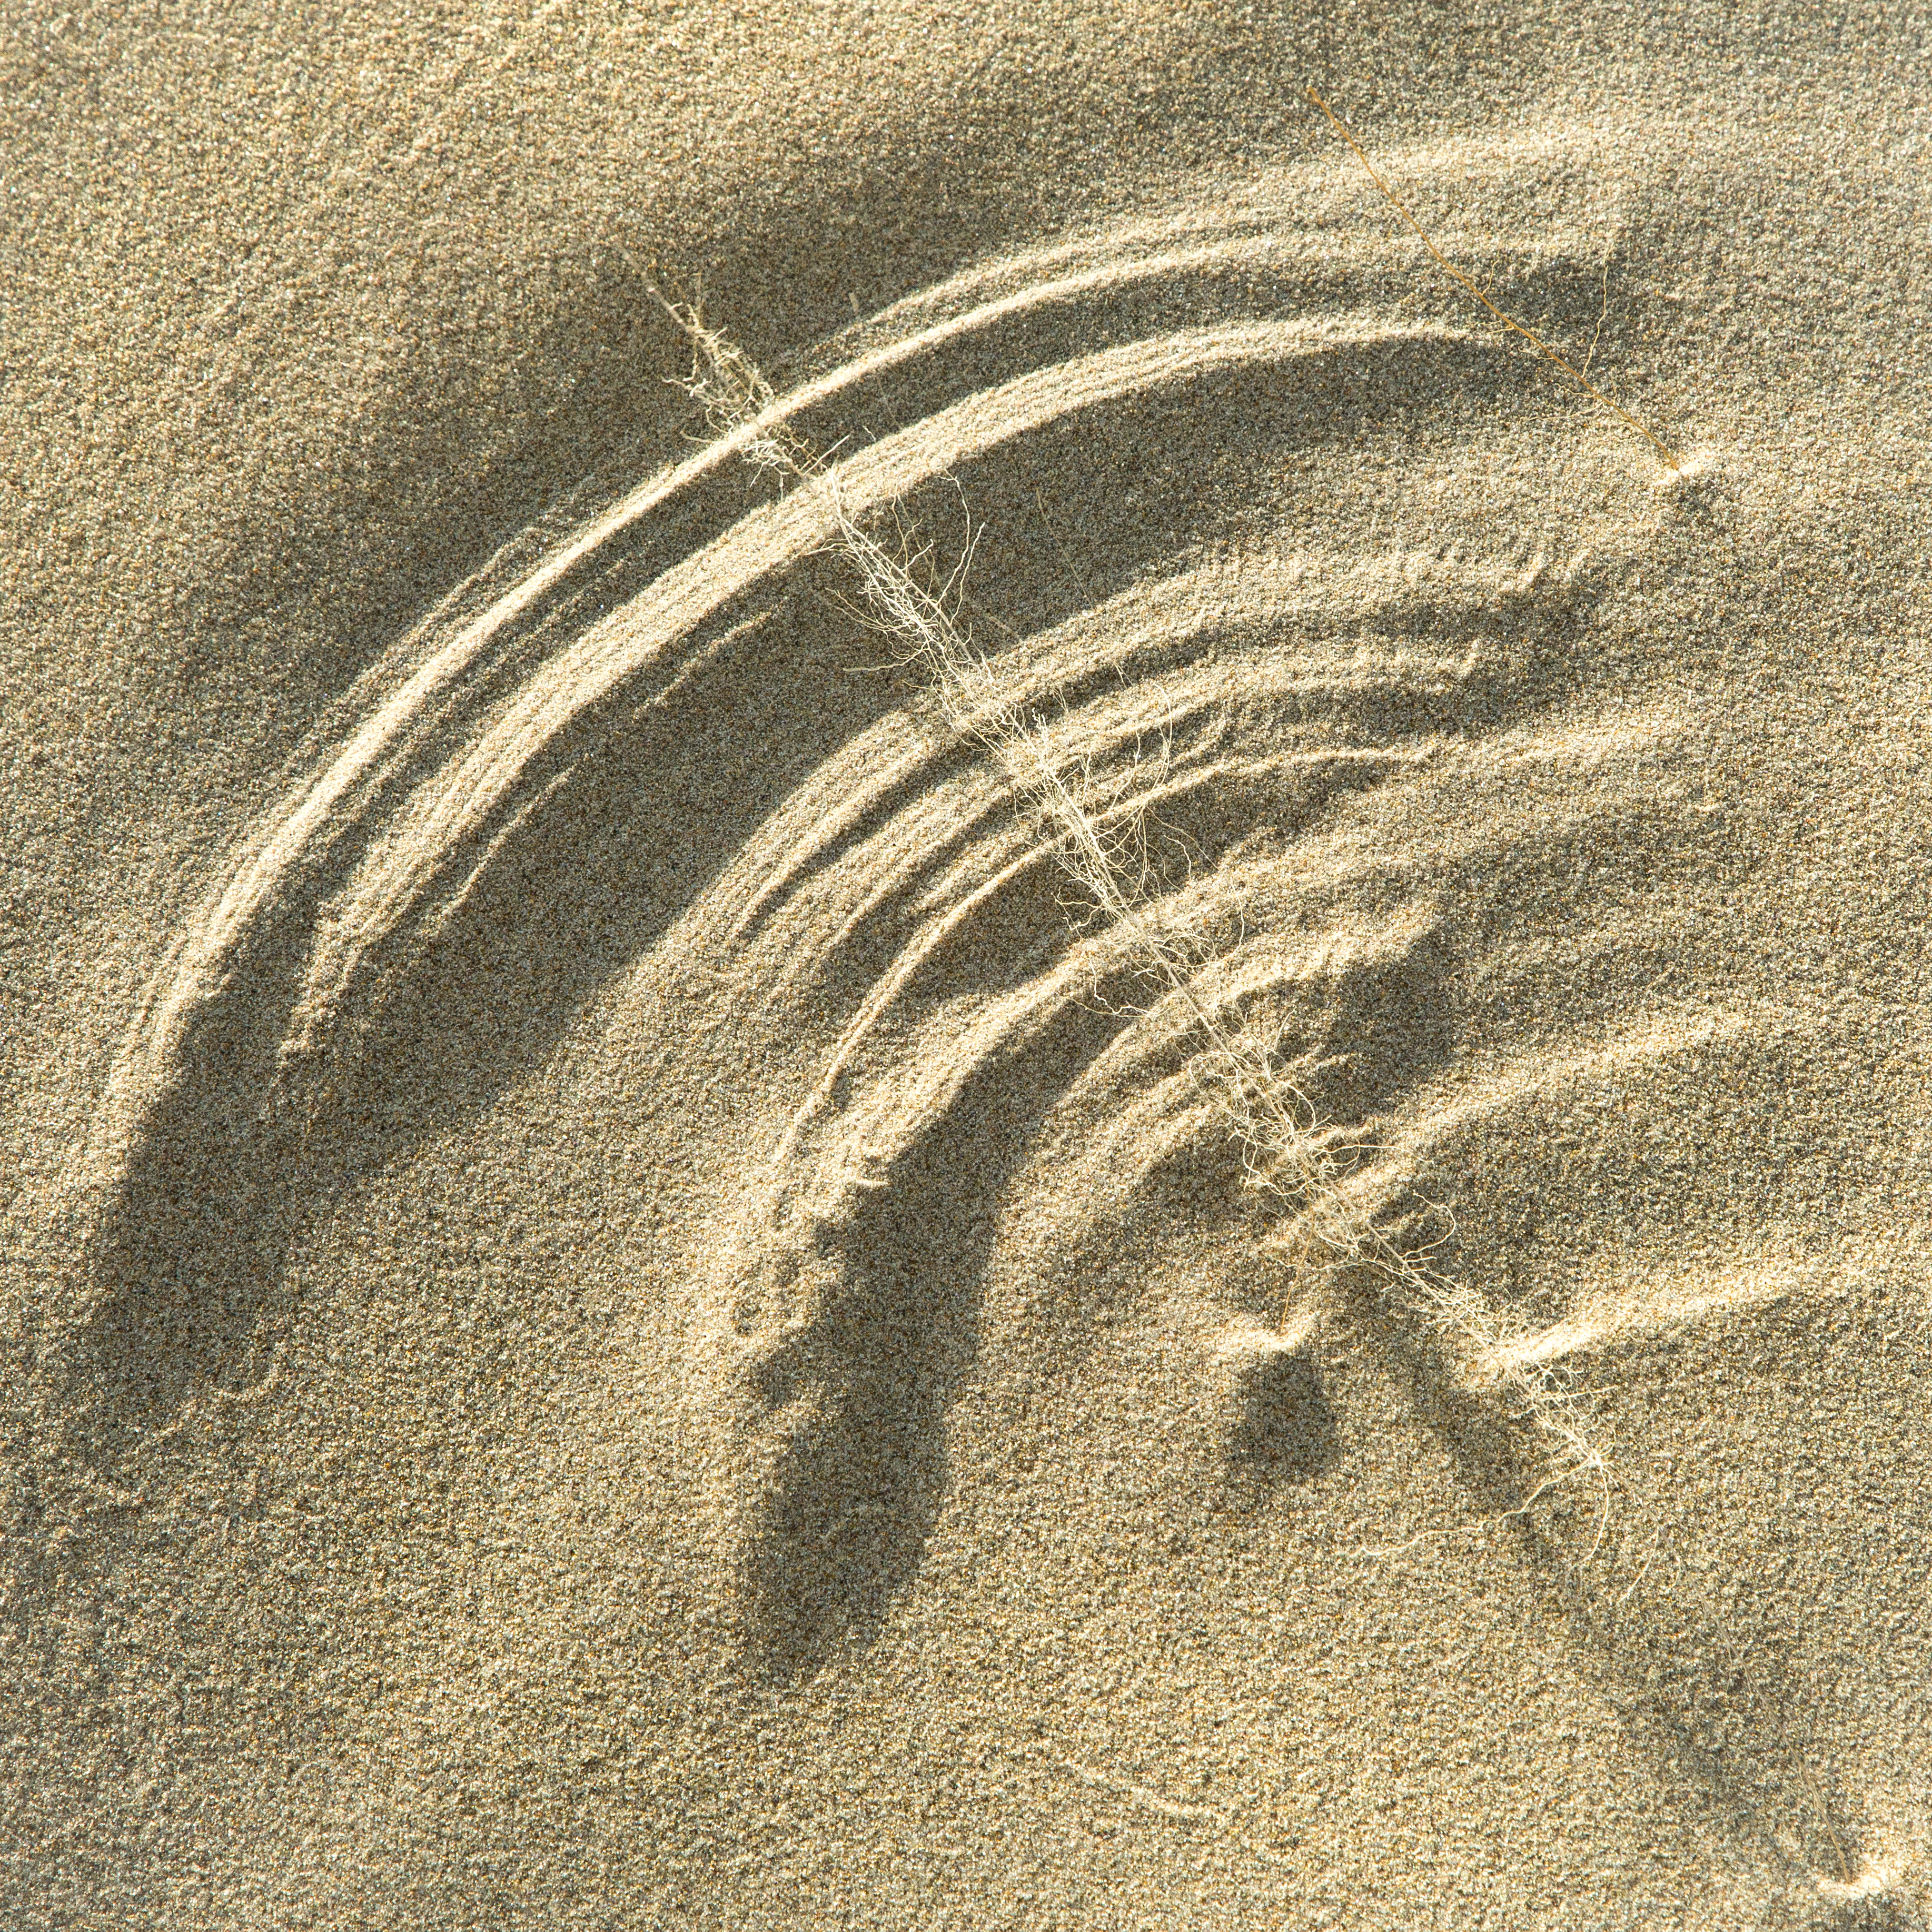
sand, rock, plant, texture, floor, wind, asphalt, pattern, line, soil, yellow, material, sanddunes, oregon, flickrchallengegroup, oregoncoast, flooring, road surface, grass family